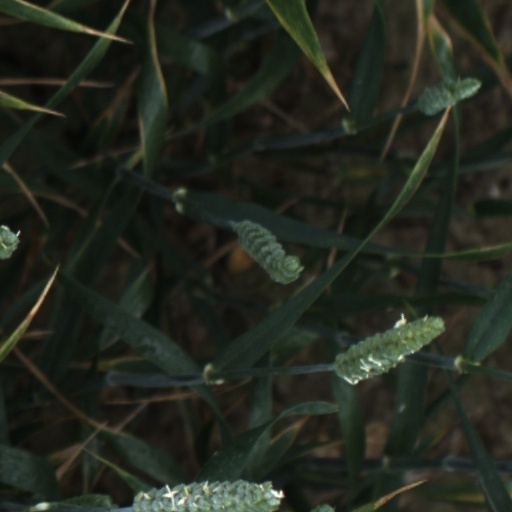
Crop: wheat